Ali Ahamada

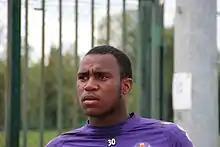
Ahamada with Toulouse in 2012

Ali Ahamada (born 19 August 1991) is a professional footballer who plays as a goalkeeper for Tanzanian Premier League club Azam. Born in France, he plays for the Comoros national team.